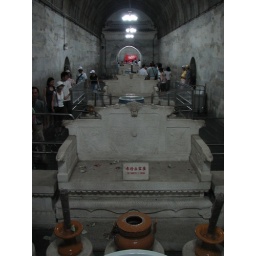
An emperor and his two empresses are buried here, 20 meters under ground in the red cases in the background.